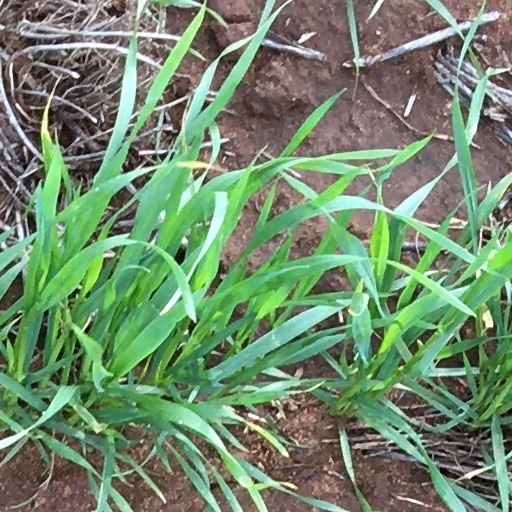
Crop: wheat